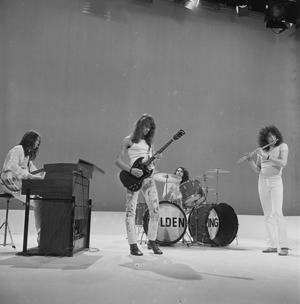
Golden Earring est un groupe de rock néerlandais, originaire de La Haye. Le groupe va connaître plusieurs succès internationaux : Eight Miles High, Radar Love, Twilight Zone. Aux Pays-Bas, la formation décroche trente disques d'or et de platine. Golden Earring est l'un des premiers groupes de rock européens à effectuer une tournée aux États-Unis, en 1969. Depuis 1984, ils ont effectué plus de quinze tournées dans plus de quarante États, incluant Hawaï.